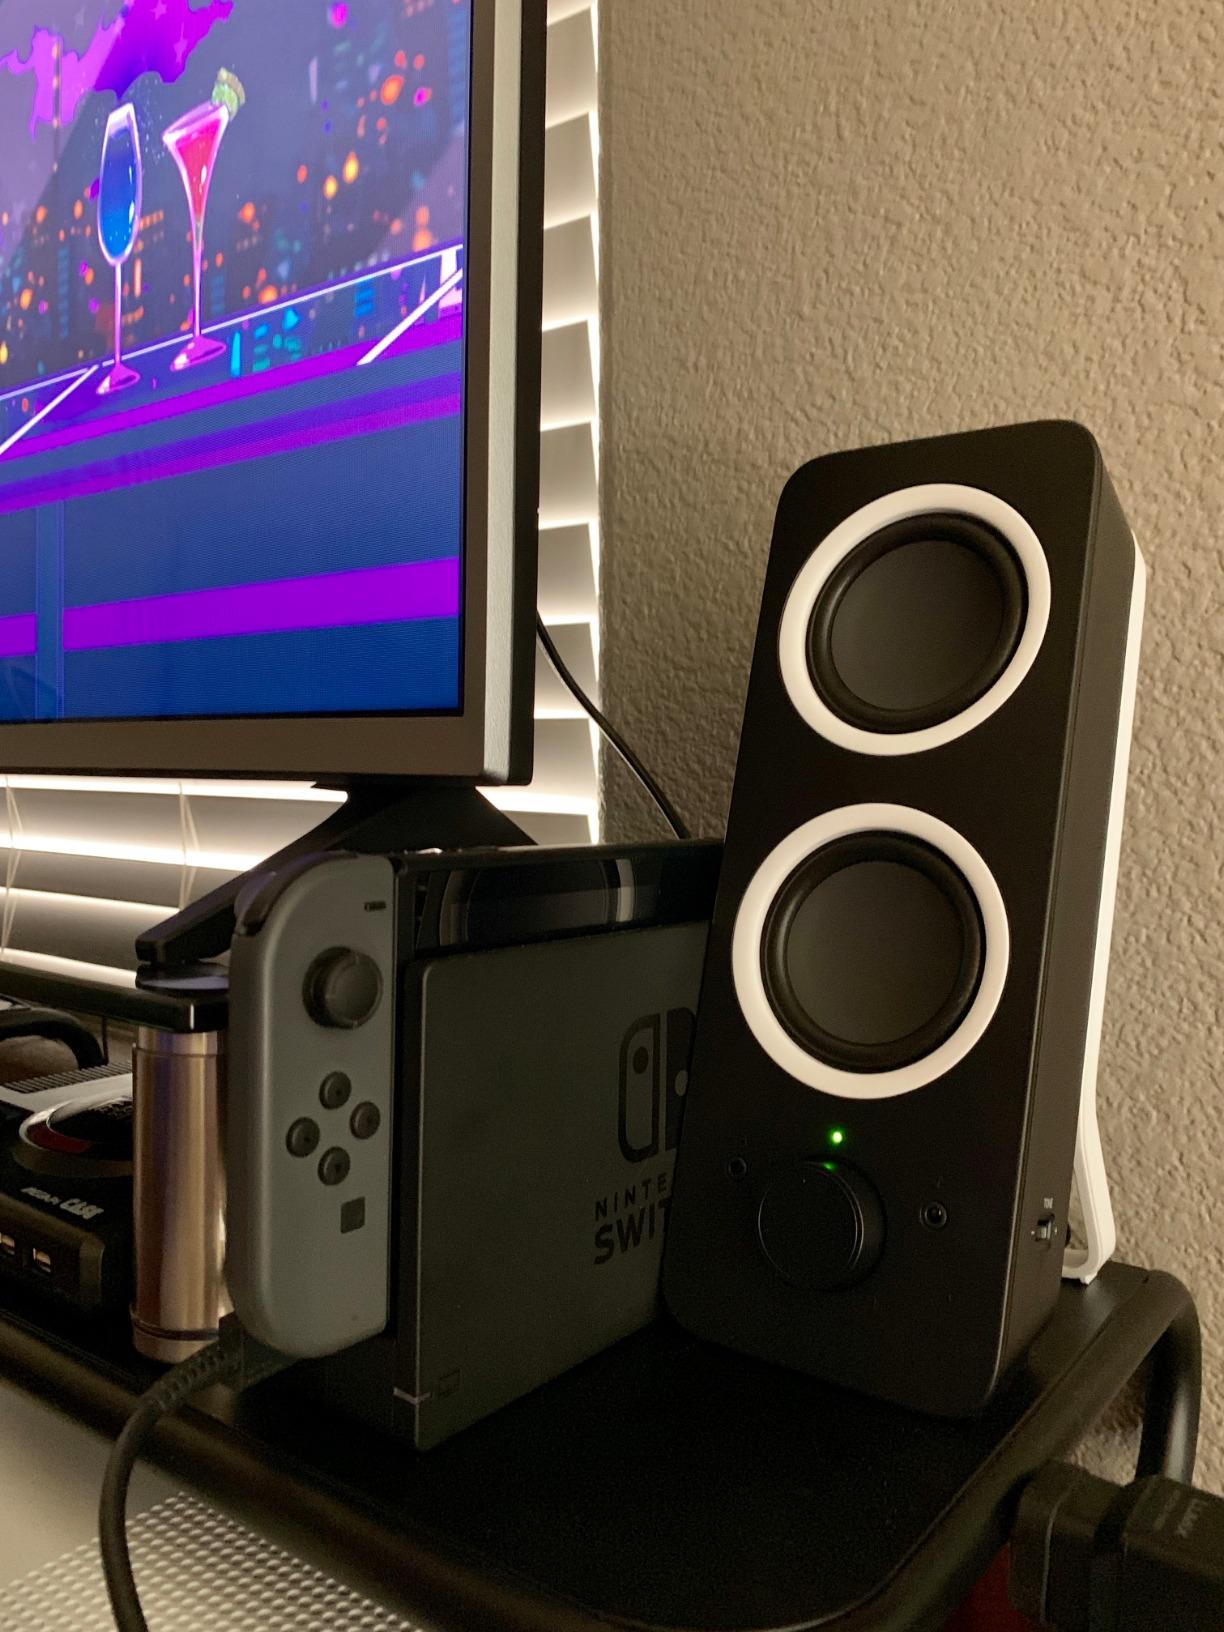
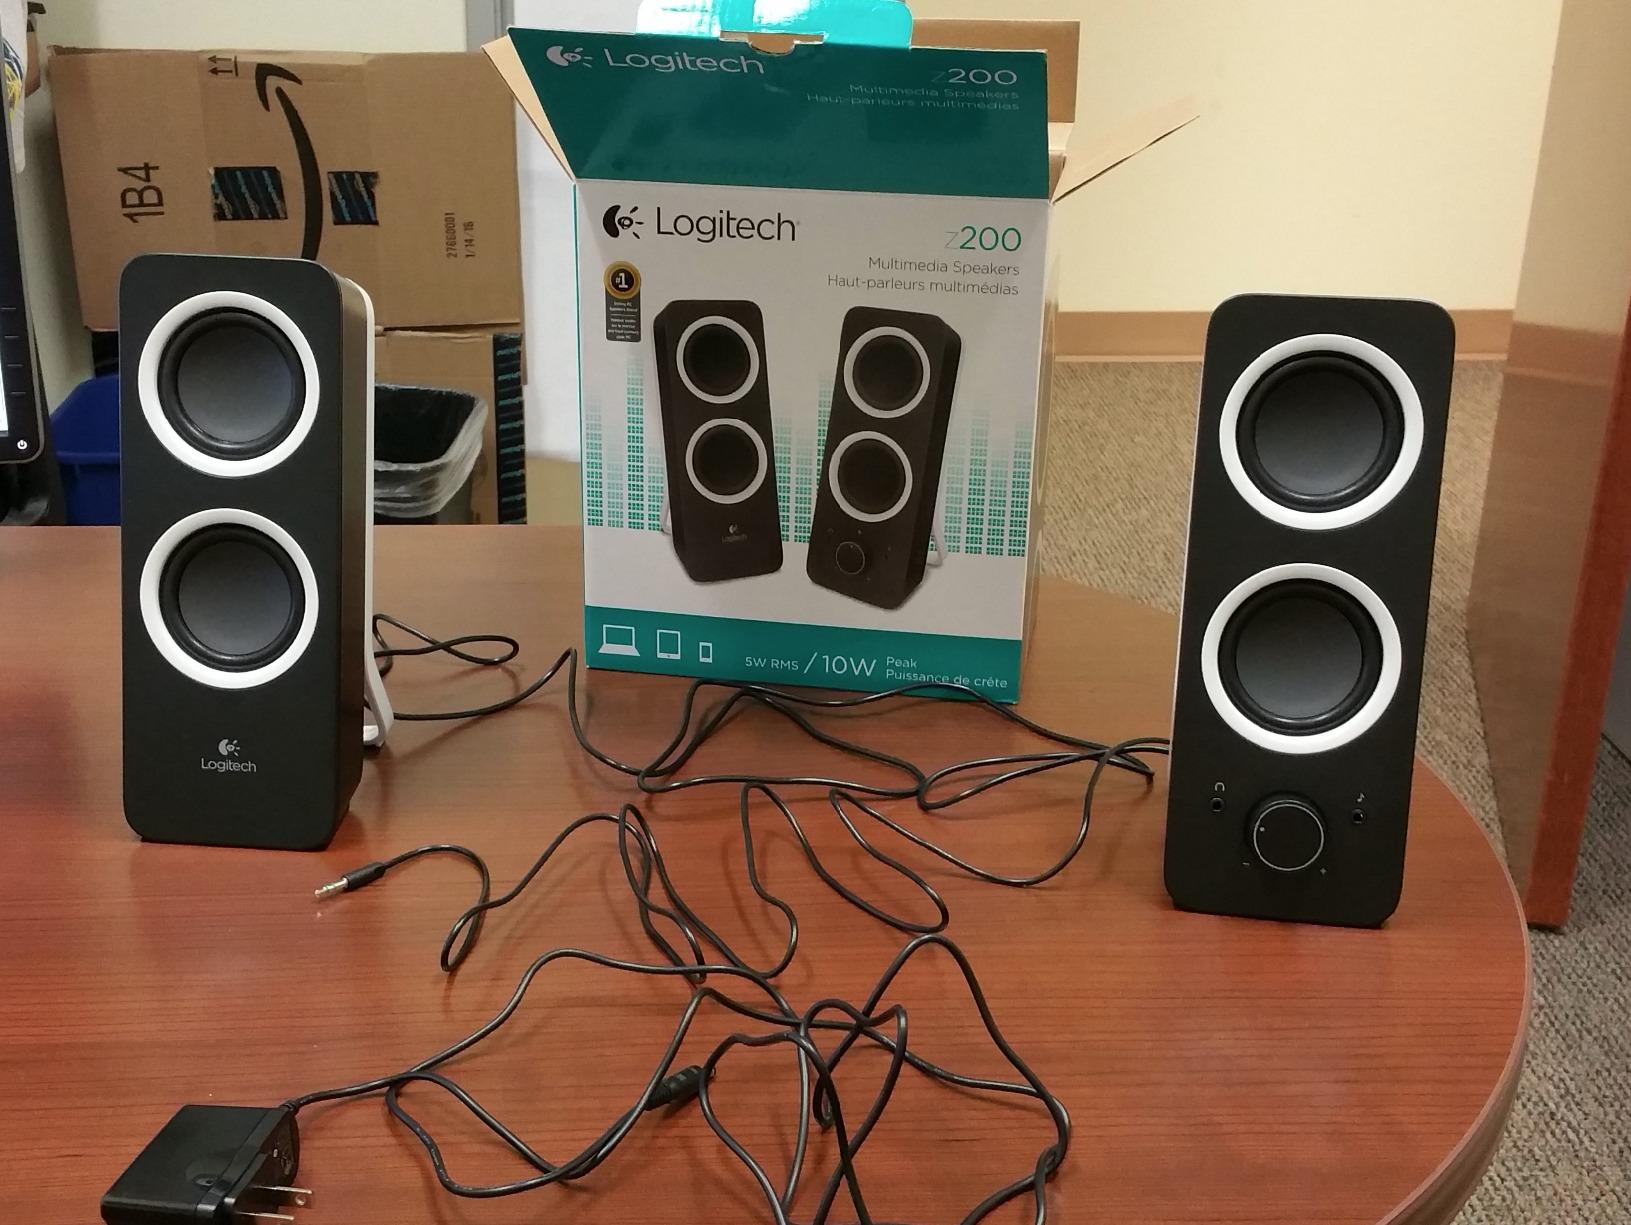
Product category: speaker
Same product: yes